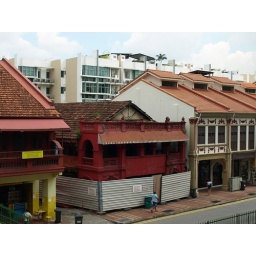
Hope these historic shop houses will not be replaced by those new buildings behind.Katong, Singapore